Todd Huffman

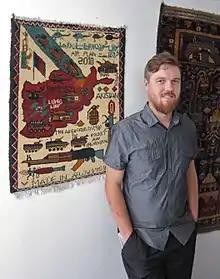

Todd Huffman is an American technology entrepreneur and prolific photographer. He was a co-founder of the biomedical imaging company 3Scan, a member of the disaster aid group Synergy Strike Force, a researcher for DARPA, and a co-founder of the unconference BIL Conference.